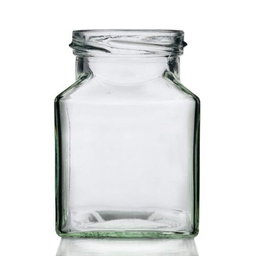
Label: glass